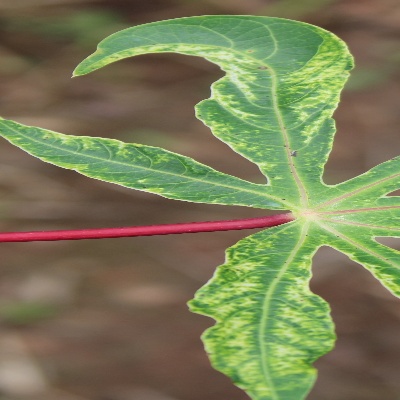
Crop: Cassava
Condition: mosaic